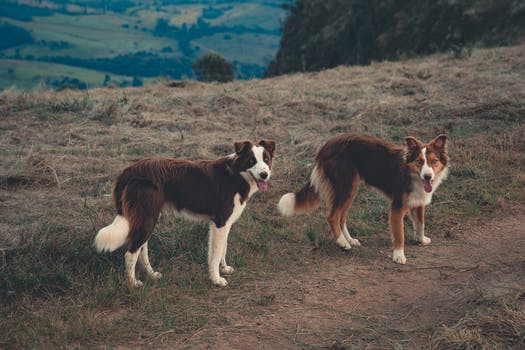
Label: No Watermark